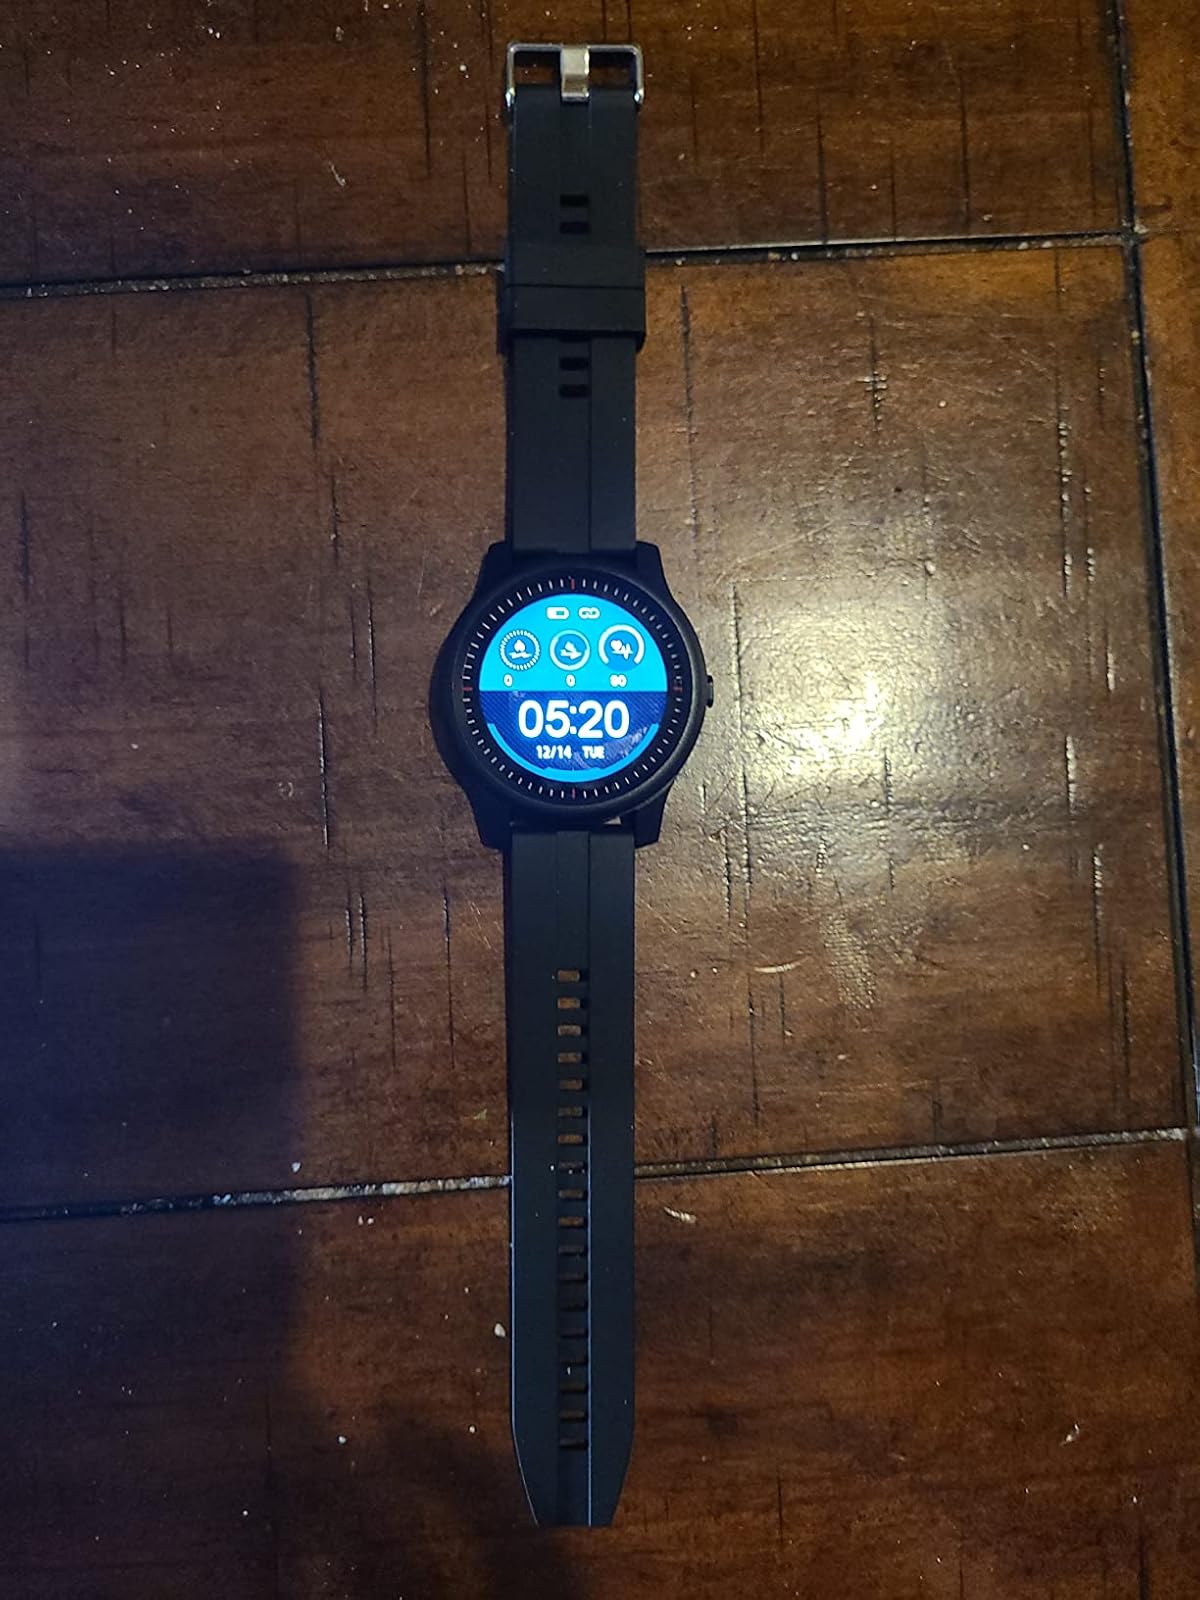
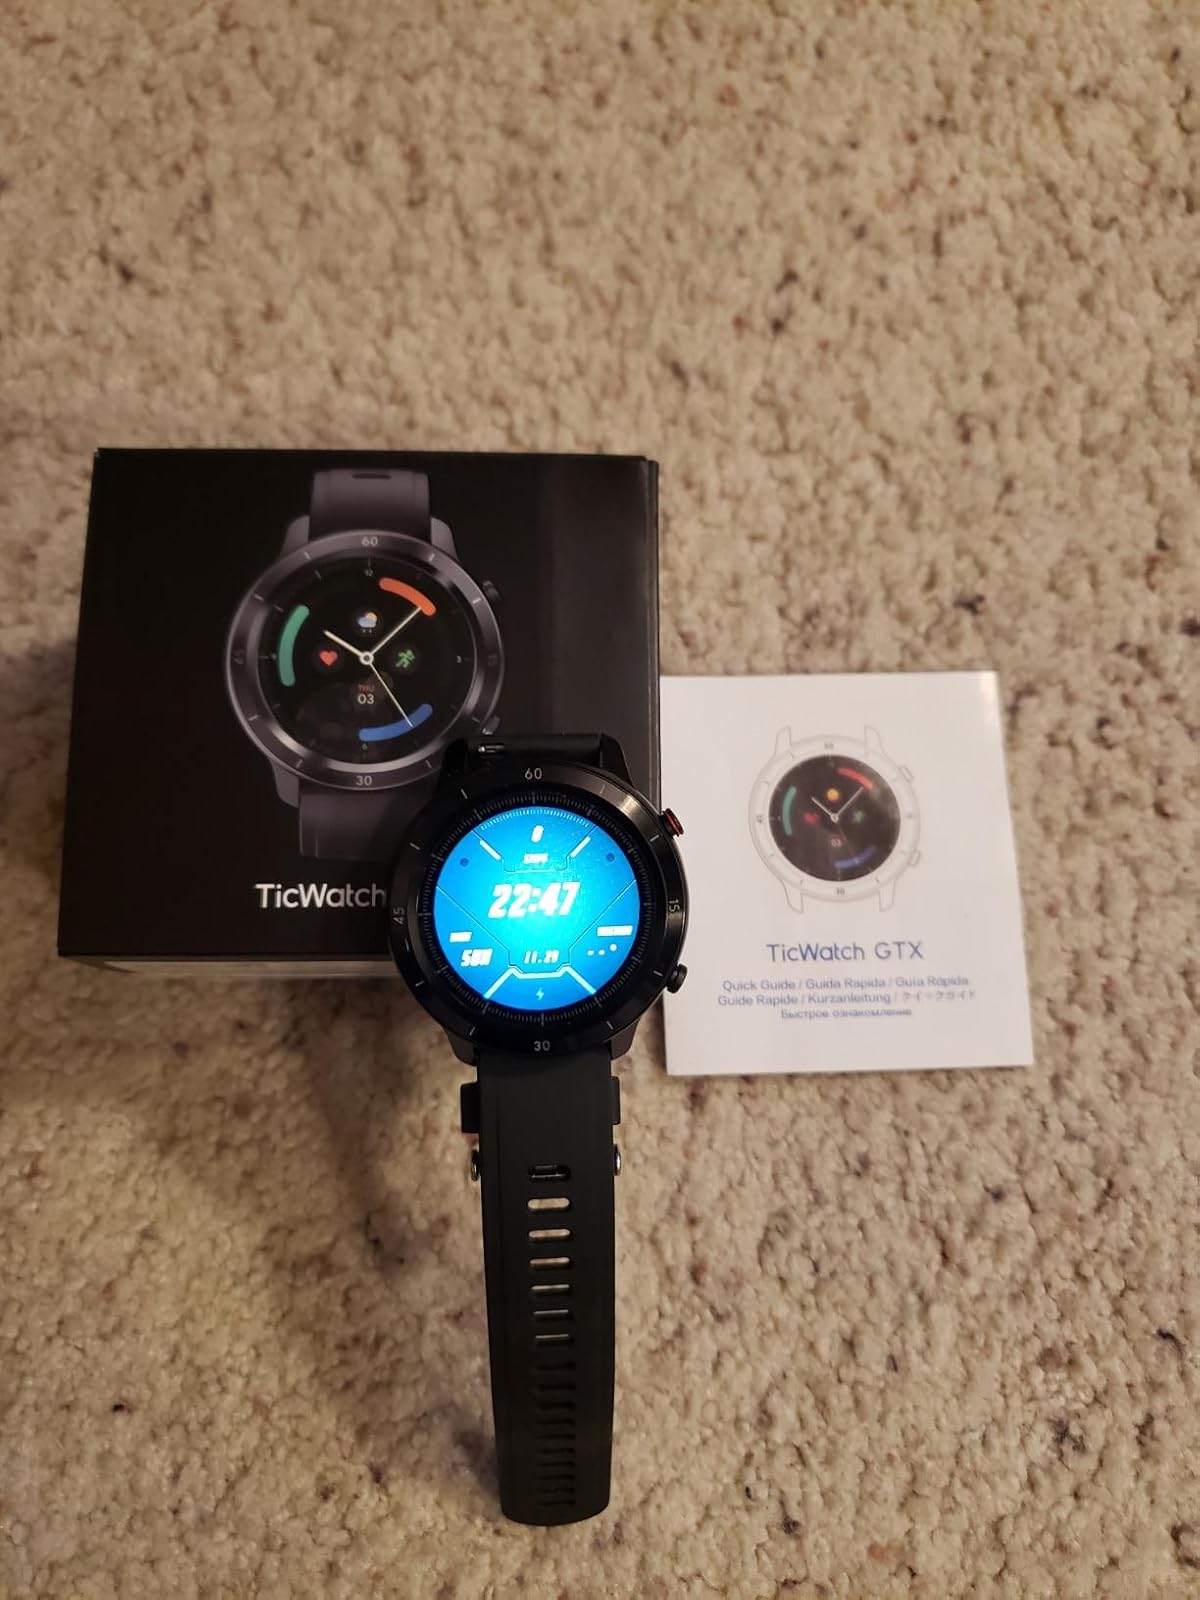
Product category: smartwatch
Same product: no